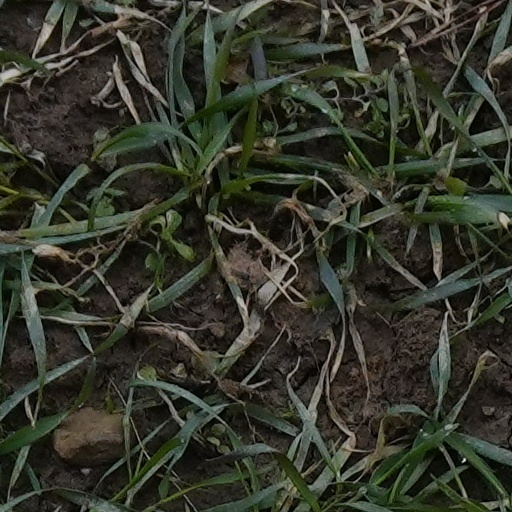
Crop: wheat